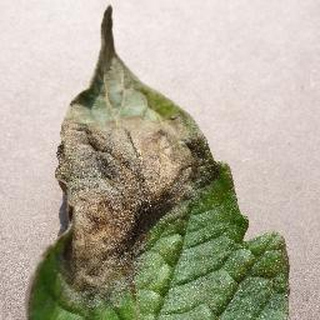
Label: tomato_late_blight